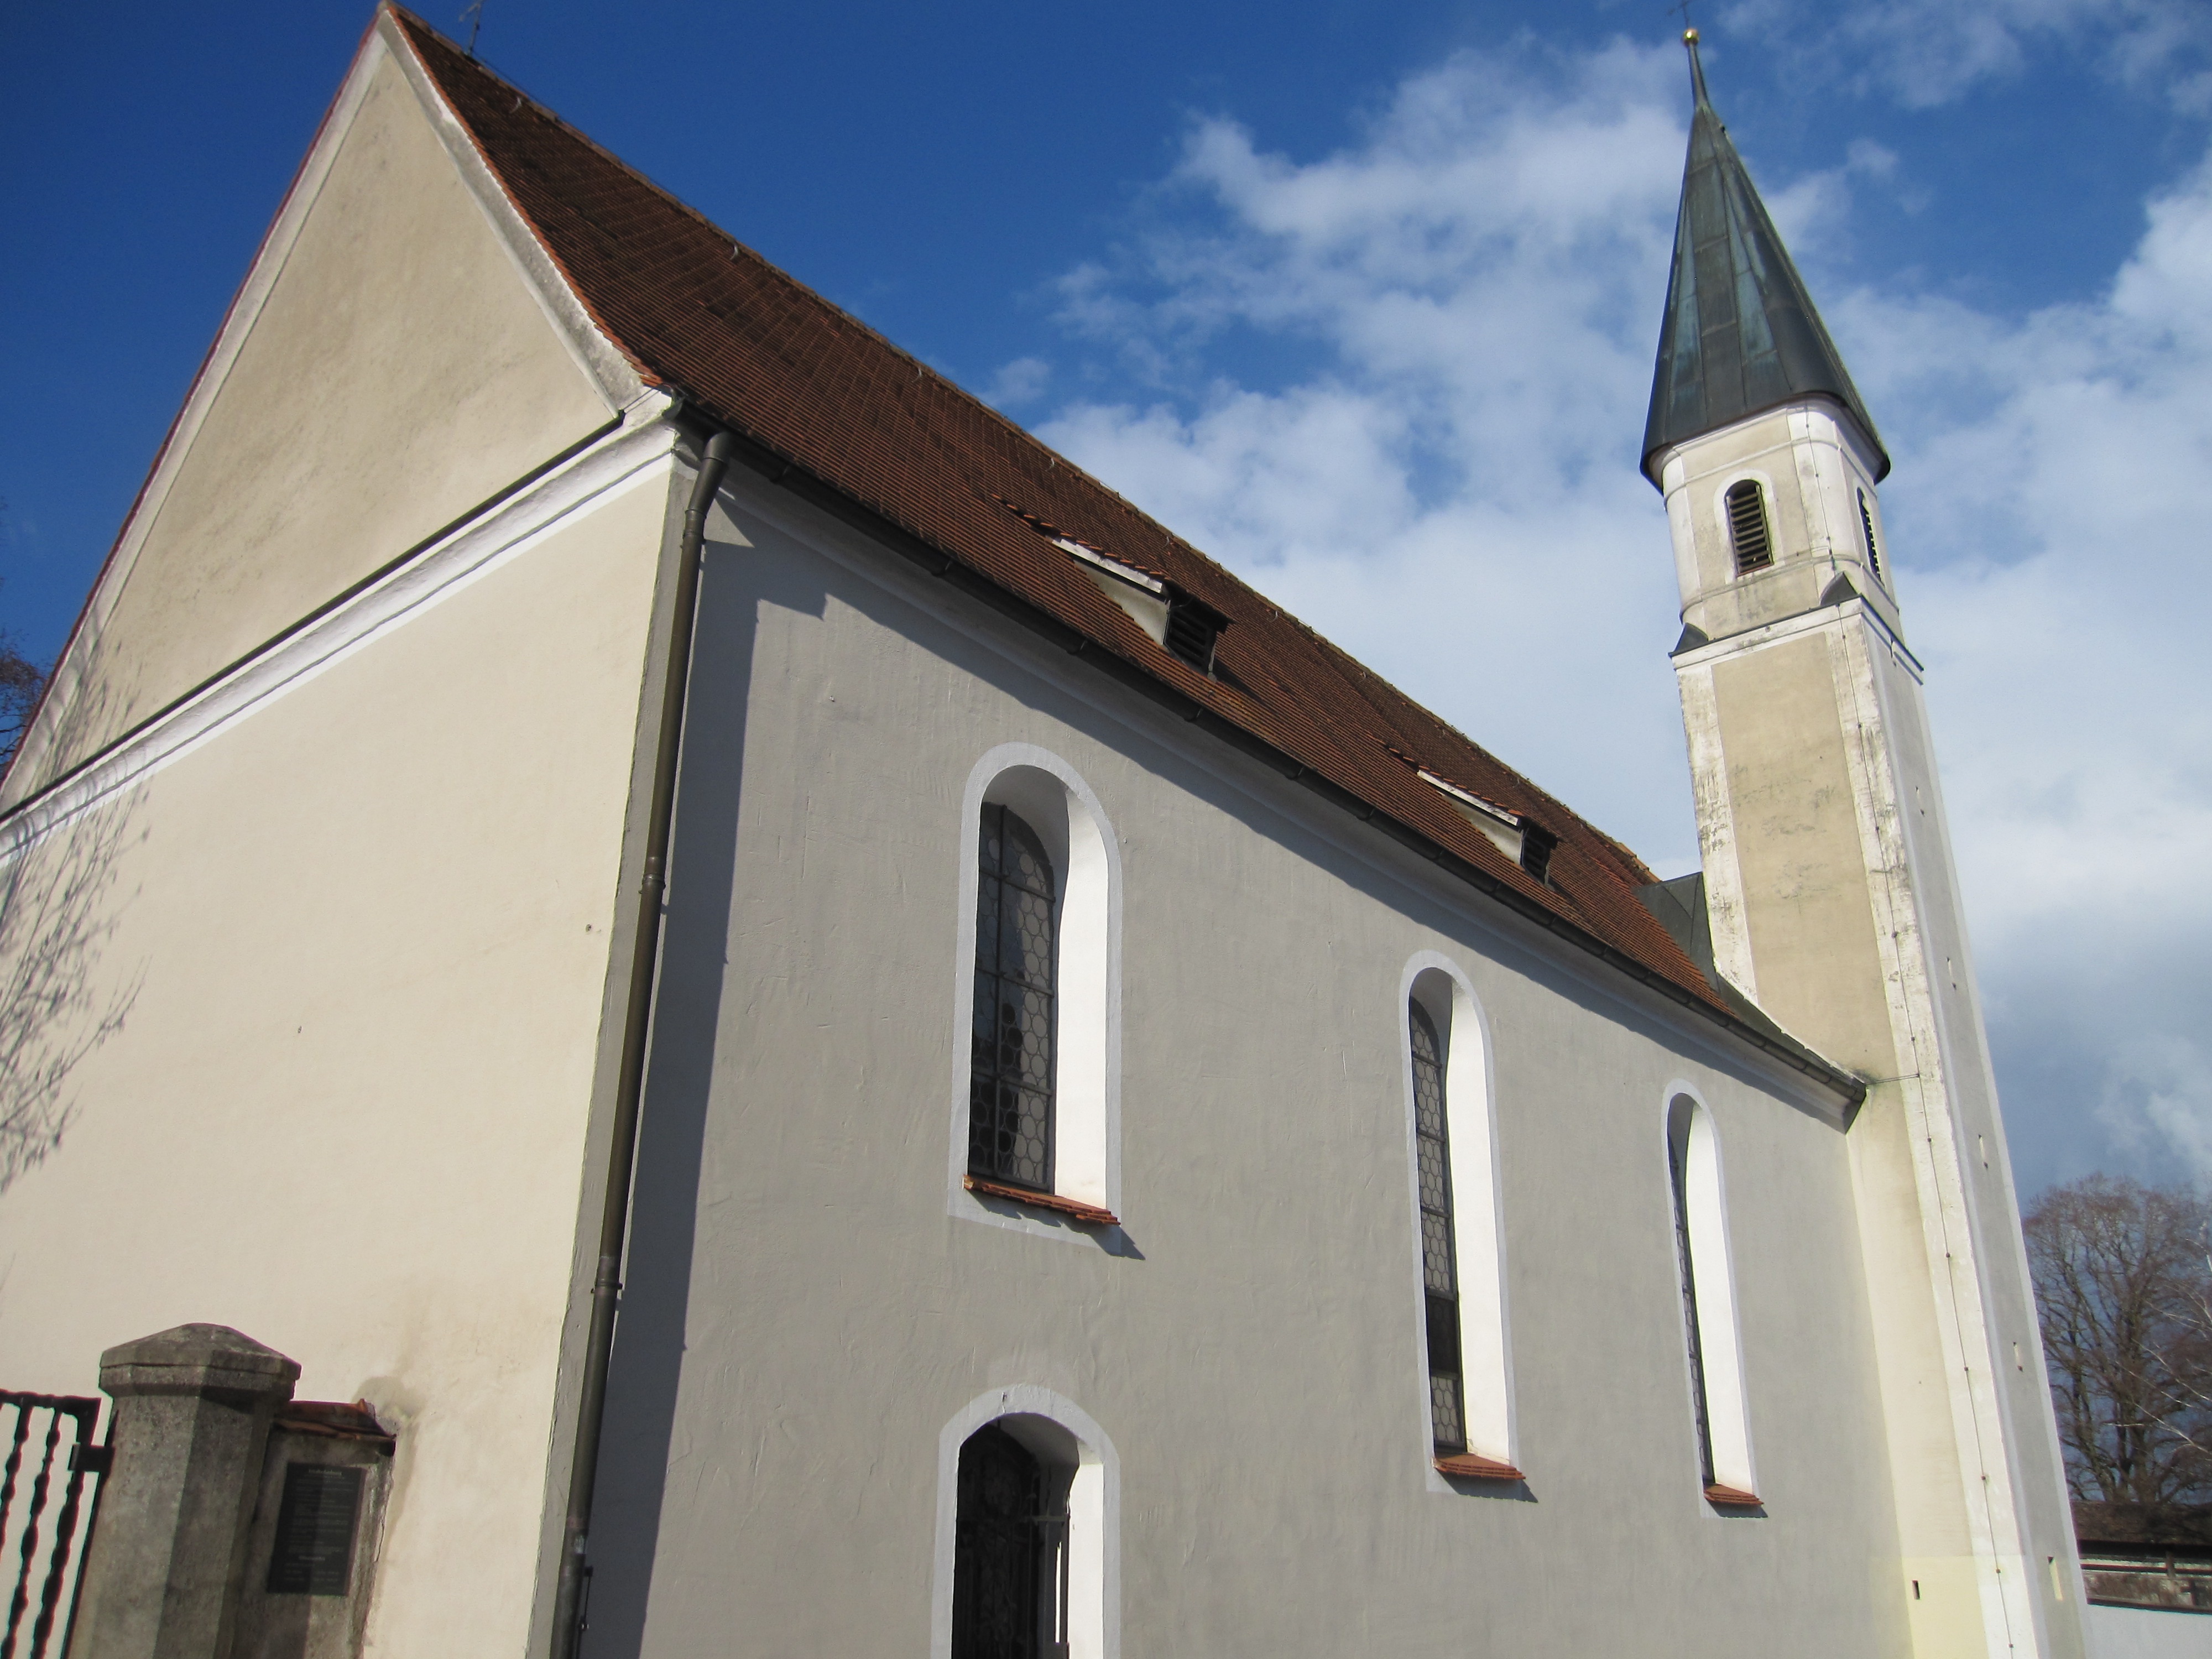
sky, building, city, tower, facade, church, chapel, place of worship, bell tower, towers, spire, steeple, germany, synagogue, christianity, sebastian, spanish missions in california, schongau germany, st sebastian, cemetery church, sankt sebastian